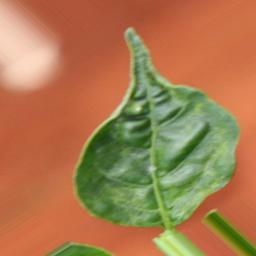
Label: mites_and_trips